Woodhaven and Cross Bay Boulevards

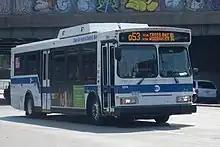
A Q53 bus near the northern end of Woodhaven Bouelvard

To the east of the boulevard lies the abandoned Rockaway Beach Branch formerly operated by the Long Island Rail Road, which parallels the boulevard for most of its route between Rego Park and the Rockaways. Both the Rockaway line and the boulevard represent the Woodhaven-Cross Bay Boulevard transit corridor. The rail line north of Liberty Avenue was closed in 1962, replaced by the Q53 which until 2006 ran non-stop between Rego Park and Broad Channel, with the Q11 and Q21 providing local service on the Woodhaven and Cross Bay portions of the route respectively. The entire line has been planned to be converted for subway service going back to the 1920s blueprints of the Independent Subway System (IND); the portion south of Liberty Avenue was converted into the IND Rockaway Line in 1956, while the northern portion remains inactive. Some local mass transit advocates have urged that the northern portion be refurbished and reopened as a faster rail link between Queens and Manhattan. A Select Bus Service bus rapid transit corridor is planned along the corridor, which would attempt to replicate rapid transit service with the current Q52 and Q53 routes. The plan has received mixed reviews, due to the addition of bus-only lanes which could negatively affect traffic flow.